Battle of the Mareth Line

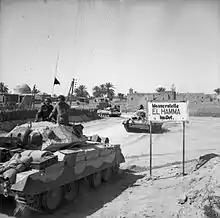

RAF heavy bombers would begin harassment of the Axis defenders led by General Messe the night before, with attacks on transport and communications until Day bombers would then begin low-altitude pattern bombing, to add to Axis disorganisation, followed by relays of fighter-bombers every for hours. Spitfires would escort the bombers and fighter-bombers and the remainder of the Northwest African Tactical Air Force (NATAF) would bomb Axis airfields. An RAF forward observation officer was to brief pilots by nominating landmarks, marking targets with red and blue smoke; friendly troops were to use orange smoke and the artillery would fire smoke shells to signal to the aircrews. On 24 March, Arnim doubted that an Eighth Army attack was likely and was more concerned about Maknassy further north. Despite the slow advance in the south, Arnim wanted the 1st Army to withdraw to Wadi Akarit on 25 March but Liebenstein and Messe preferred to counter-attack with the 15th Panzer Division. The threat to Maknassy and the possibility of the II US Corps reaching Gabès and cutting off the 1st Army, meant that they had to retire from Mareth and then from Tebaga.